Arthur Heygate Mackmurdo

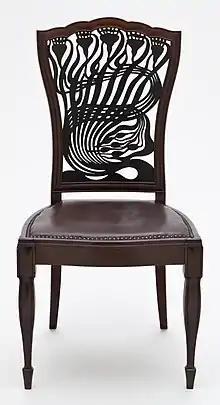
Chair designed by Mackmurdo, the back panel of which has been seen as a precursor of Art Nouveau design.

In 1882, Mackmurdo founded the Century Guild of Artists with his friend and fellow architect Herbert Percy Horne. Others associated with the Guild included most prominently Selwyn Image, but also Clement Heaton, William De Morgan, Heywood Sumner, Christopher Whall, Charles Winstanley, William Kellock Brown, George Esling and John Ruskin's protegee, the sculptor Benjamin Creswick. It was one of the more successful craft guilds of its time. It offered complete furnishing of homes and buildings, and its artists were encouraged to participate in production as well as design; Mackmurdo himself mastered several crafts, including metalworking and cabinet making.